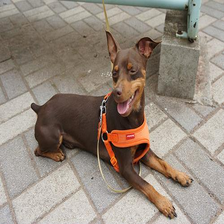
Species: dog
Breed: miniature pinscher